Robert H. Goddard

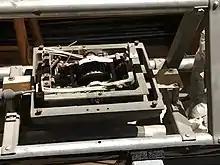
Gyroscope installed inside Goddard's 1939 series L-C rocket

The A-4 used a simpler pendulum system for guidance, as the gyroscopic system was being repaired. On March 8, 1935, it flew up to 1,000 feet, then turned into the wind and, Goddard reported, "roared in a powerful descent across the prairie, at close to, or at, the speed of sound." On March 28, 1935, the A-5 successfully flew vertically to an altitude of (0.91 mi; 4,800 ft) using his gyroscopic guidance system. It then turned to a nearly horizontal path, flew 13,000 feet and achieved a maximum speed of 550 miles per hour. Goddard was elated because the guidance system kept the rocket on a vertical path so well.